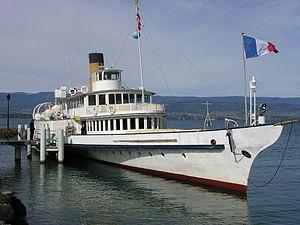
Le Vevey, bateau de la Compagnie générale de navigation sur le lac Léman (CGN), à Yvoire le 5 octobre 2008
Le Vevey est un bateau de la Compagnie générale de navigation sur le lac Léman. C'est un bateau à roues à aubes, classé monument historique.